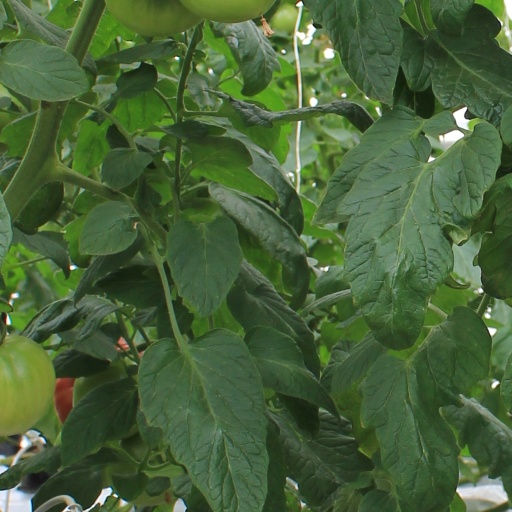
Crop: tomato